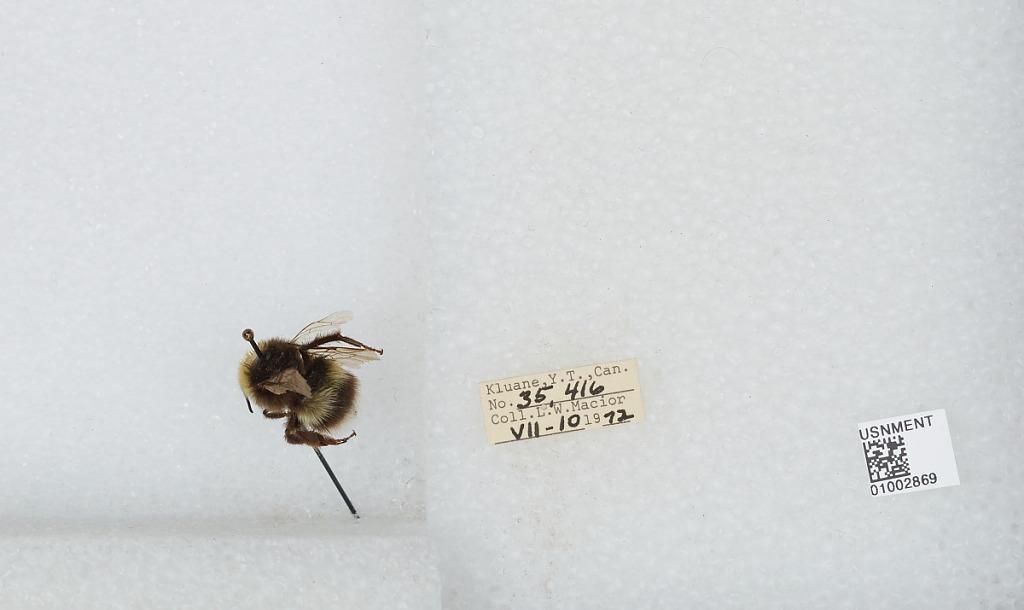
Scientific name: Bombus (Bombus) lucorum (Linnaeus)
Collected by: L. Macior
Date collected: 1972-7-10
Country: Canada
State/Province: Yukon Territory
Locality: Kluane
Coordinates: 60.75, -139.5